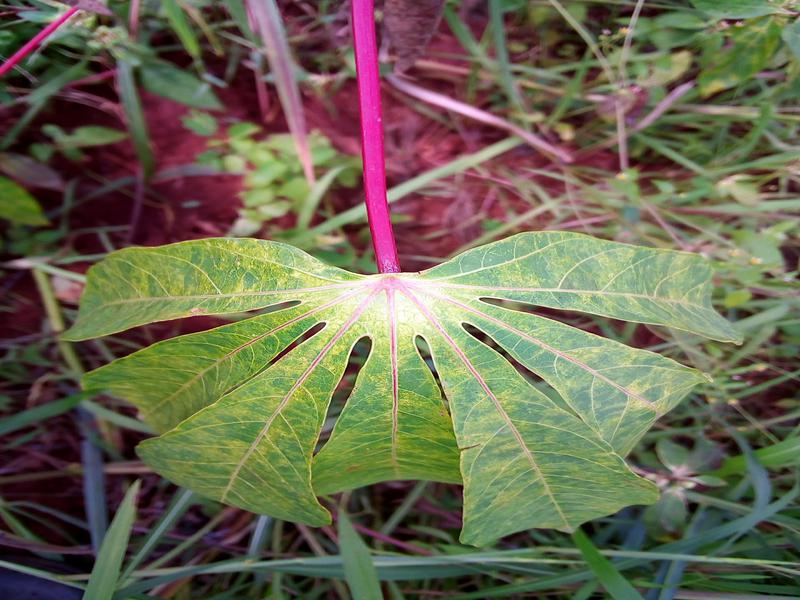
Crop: cassava
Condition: brown_streak_disease